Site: brandenburg
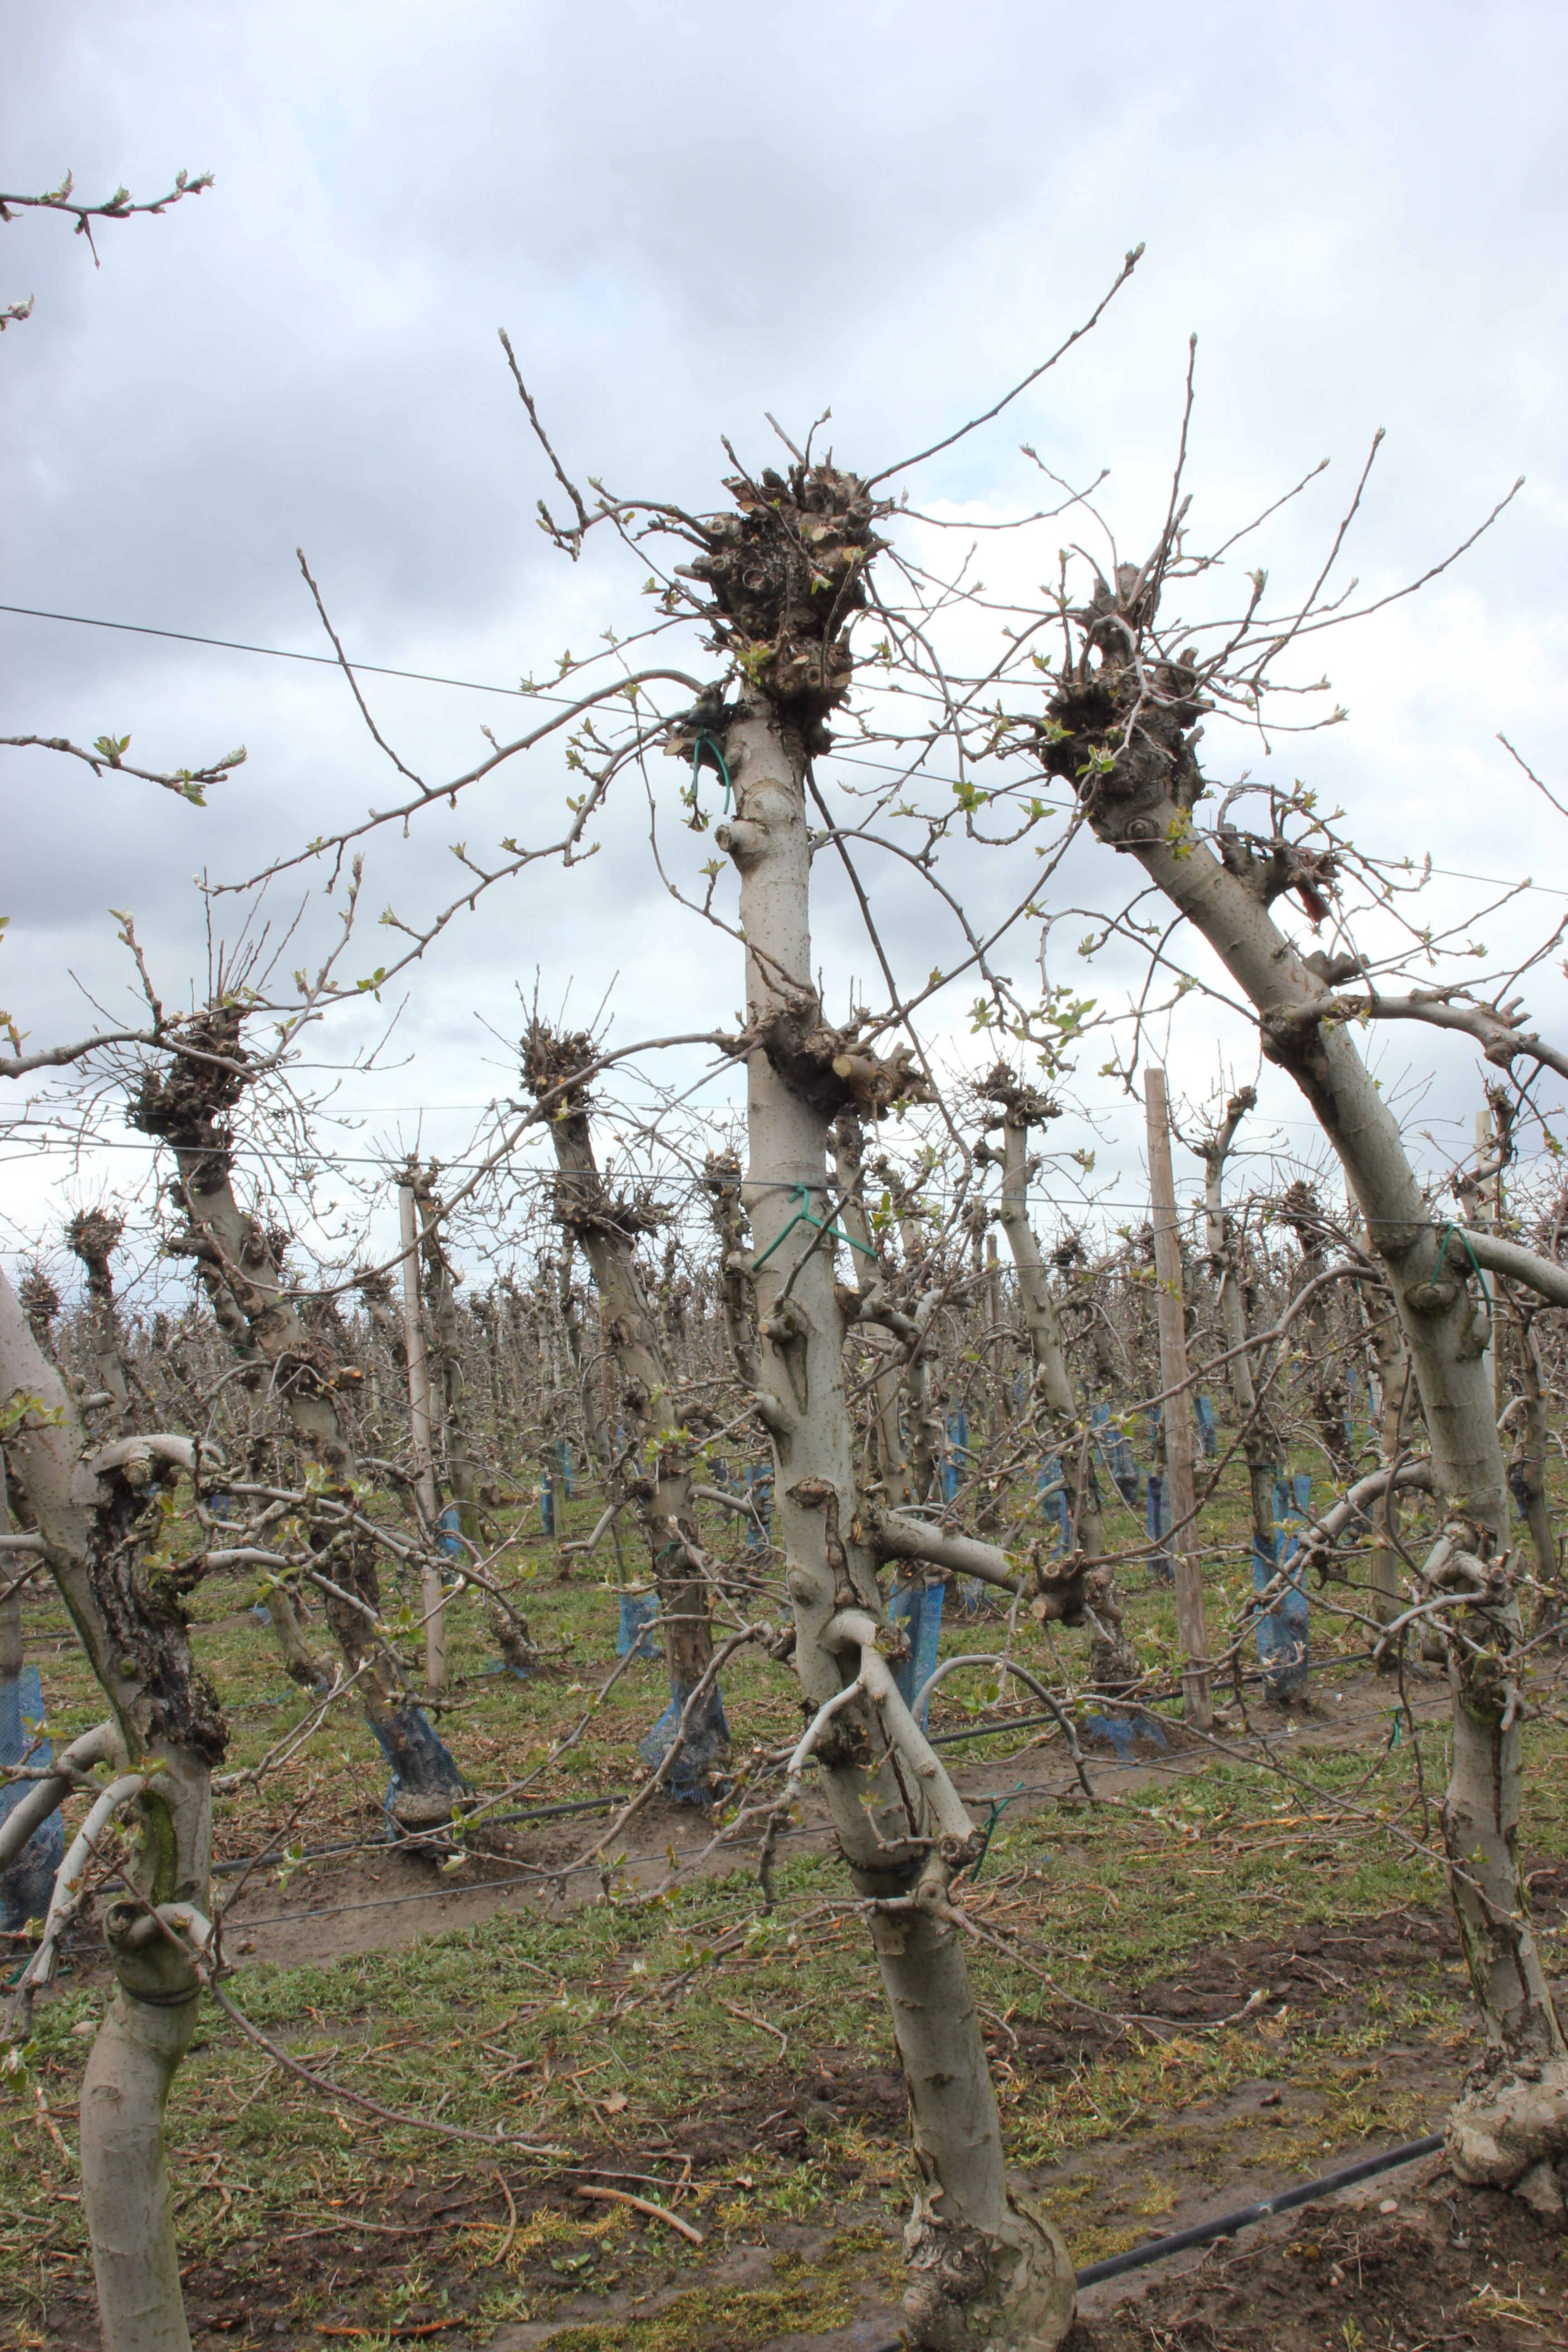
Growth stage (BBCH 55): Inflorescence emergence